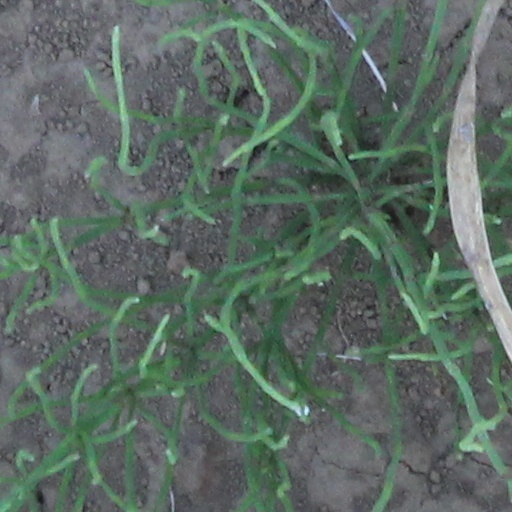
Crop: wheat